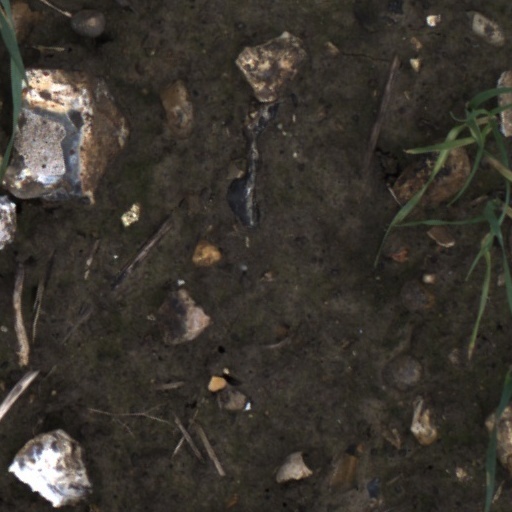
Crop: wheat